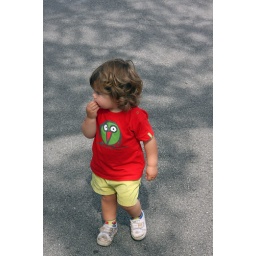
kid at the farmers market in Urbana eating kettlecorn.